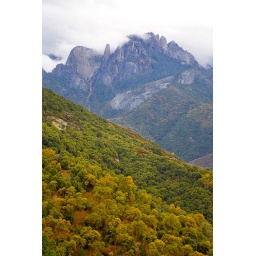
The fall colors have arrived at castle rocks and the foothills in sequoia national park, california